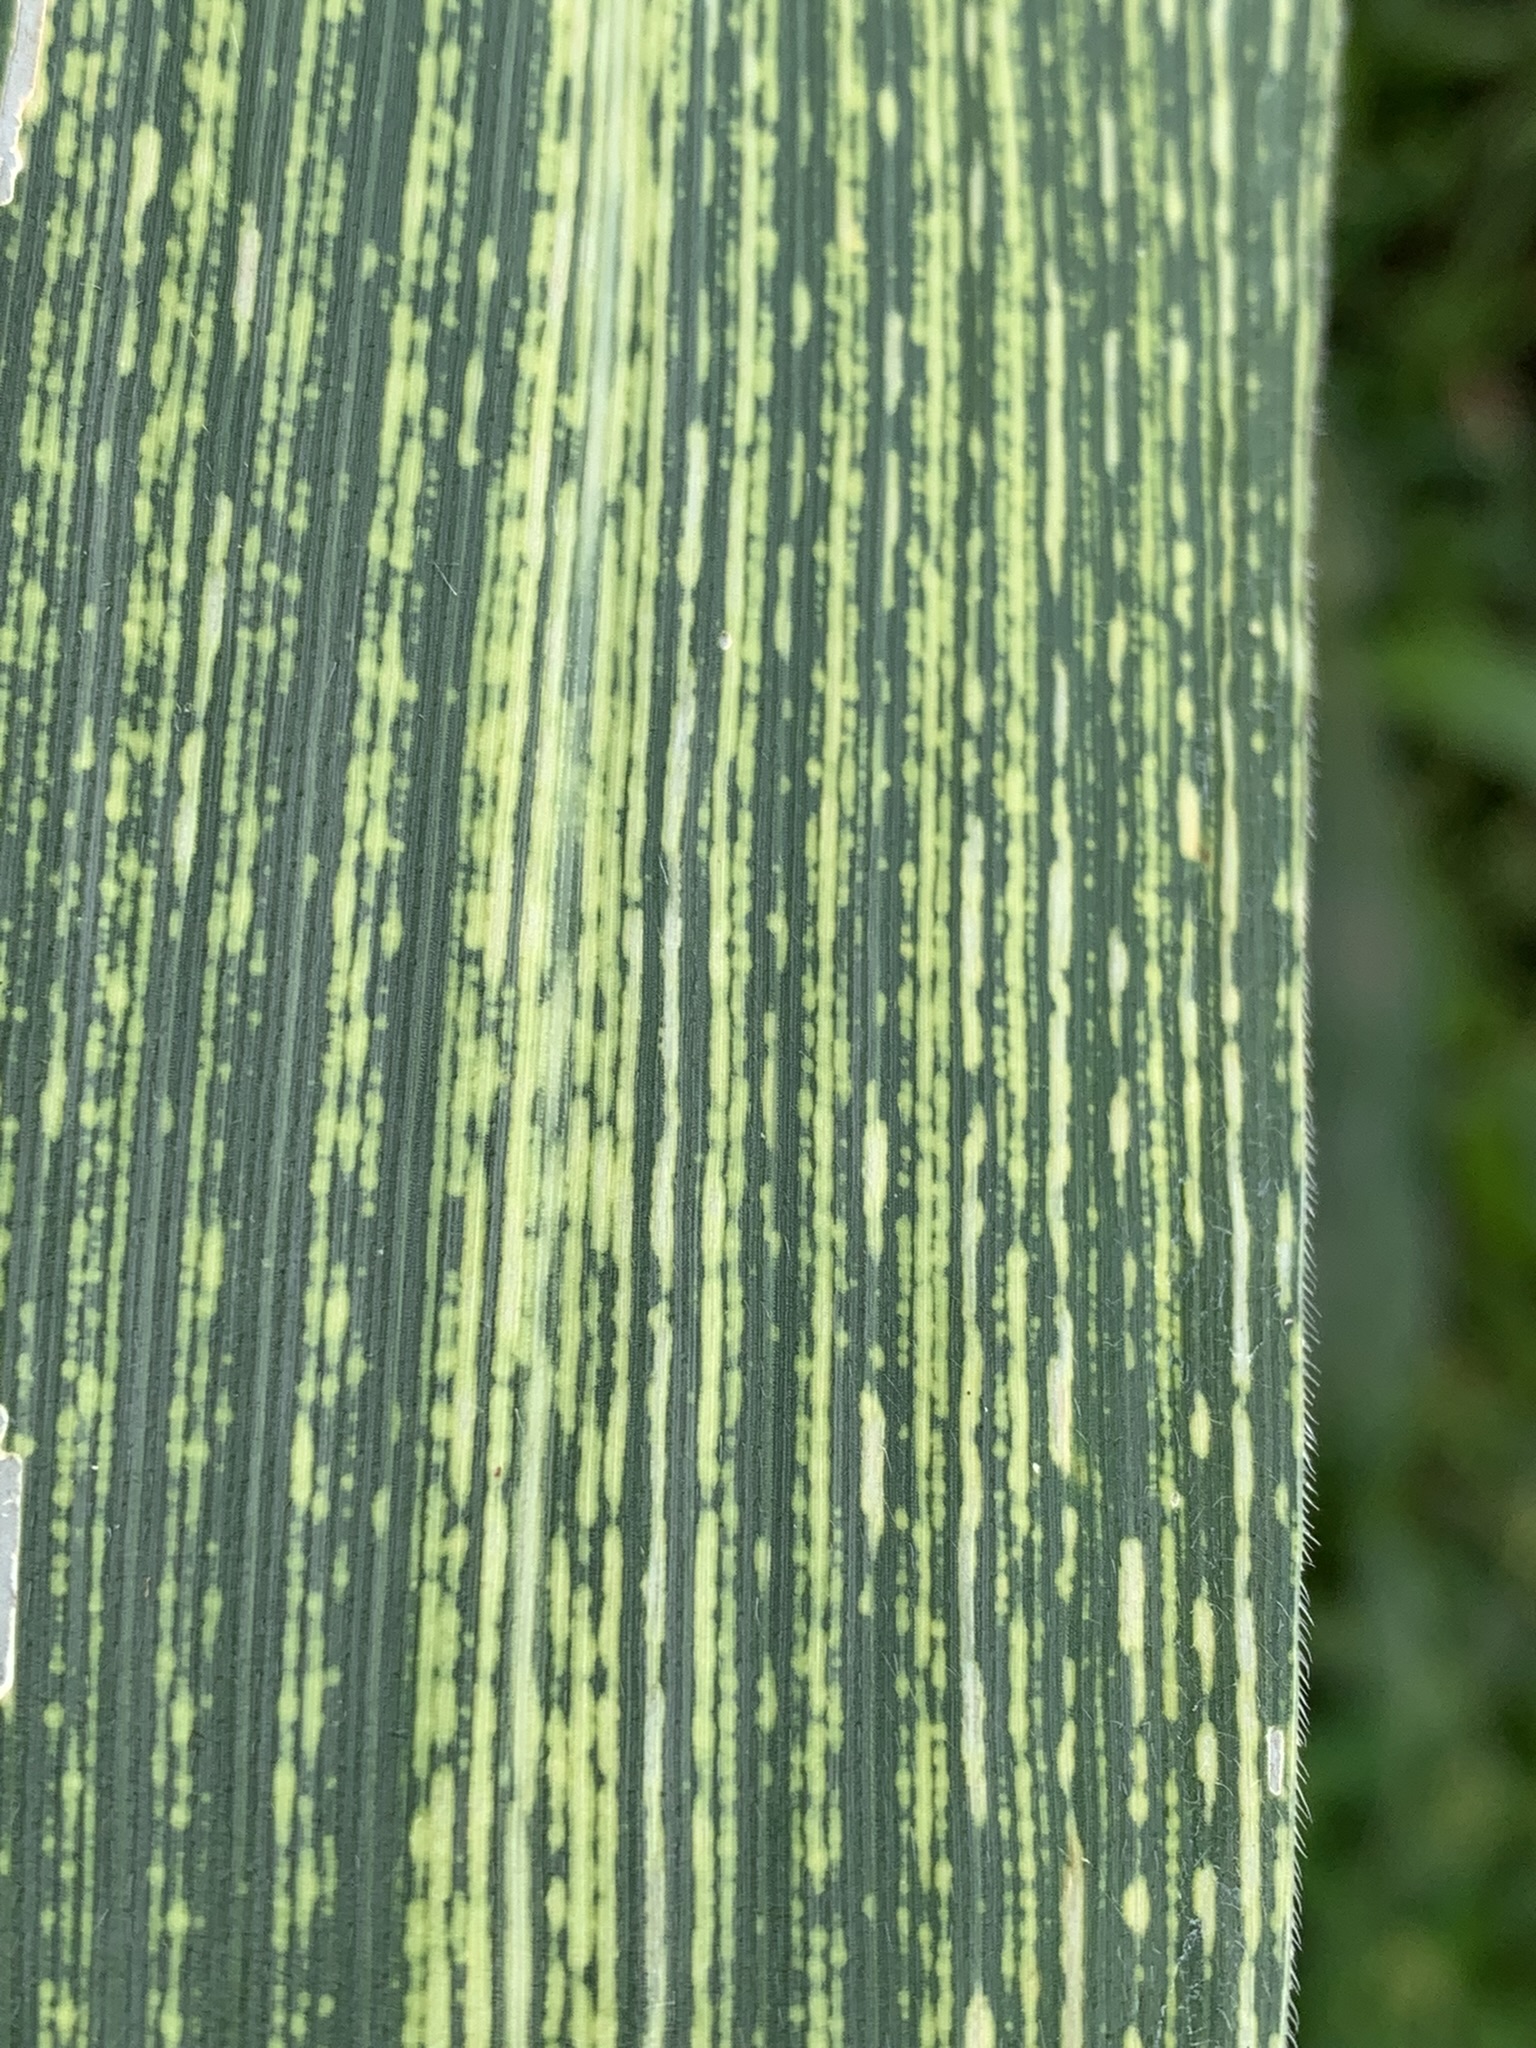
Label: MSV